Gex (video game)

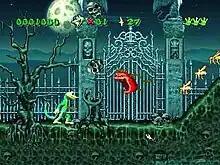
Gex in a horror level. The jumping killer tomato is an enemy. The features in the display bar, from left to right, are the player's score, number of lives, number of flies, and health.

"Gex" is a side-scrolling platformer that follows the title character Gex, an anthropomorphic, television-obsessed gecko who must travel through the "media dimension" and defeat the game's antagonist, Rez. Gex must traverse through 24 levels contained in five different TV channels which act as game worlds (accessed through a world map), each filled with platforming stages and ending with a boss stage. The goal of each stage is to explore and locate hidden television remotes which are used to unlock more levels. The original 3DO version of the game allows players to save their progress and resume from where they left off; all other versions use a password system. The player unlocks passwords or is granted a save opportunity by beating a boss stage or finding video tapes hidden in certain levels. Every level contains a hidden portal that leads to a bonus level, the perfect completion of which earns the player a piece of the Planet X remote. Collecting every piece of this remote allows them to reach Planet X, an optional secret world.